Diastrophism

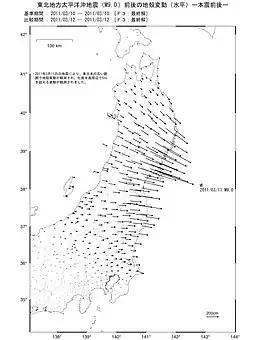
Diastrophism by 2011 Tohoku earthquake

Diastrophism is the process of deformation of the Earth's crust which involves folding and faulting. Diastrophism can be considered part of geotectonics. The word is derived from the Greek "" 'distortion, dislocation'.